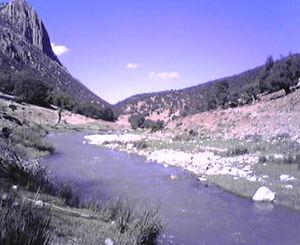
licence:GFDL Photo:Hadraj Said prise à Immouzer Marmoucha pres de Tahmamoucht
Imouzzer Marmoucha est une ville du Maroc. Elle est située dans la région de Fès-Meknès.